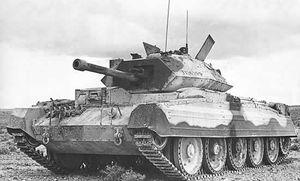
Le Crusader est un char de combat britannique de la Seconde Guerre mondiale. Il fut le char Cruiser le plus construit. Très utilisé en 1942 en Libye et en Égypte, il ne pouvait égaler le Panzer IV allemand qu'à courte distance, où son canon était aussi efficace.